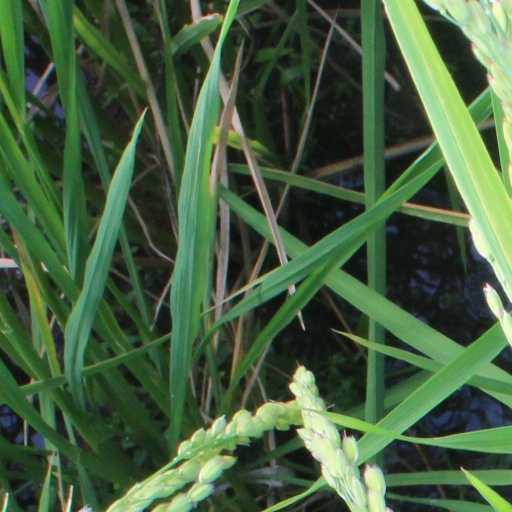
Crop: rice